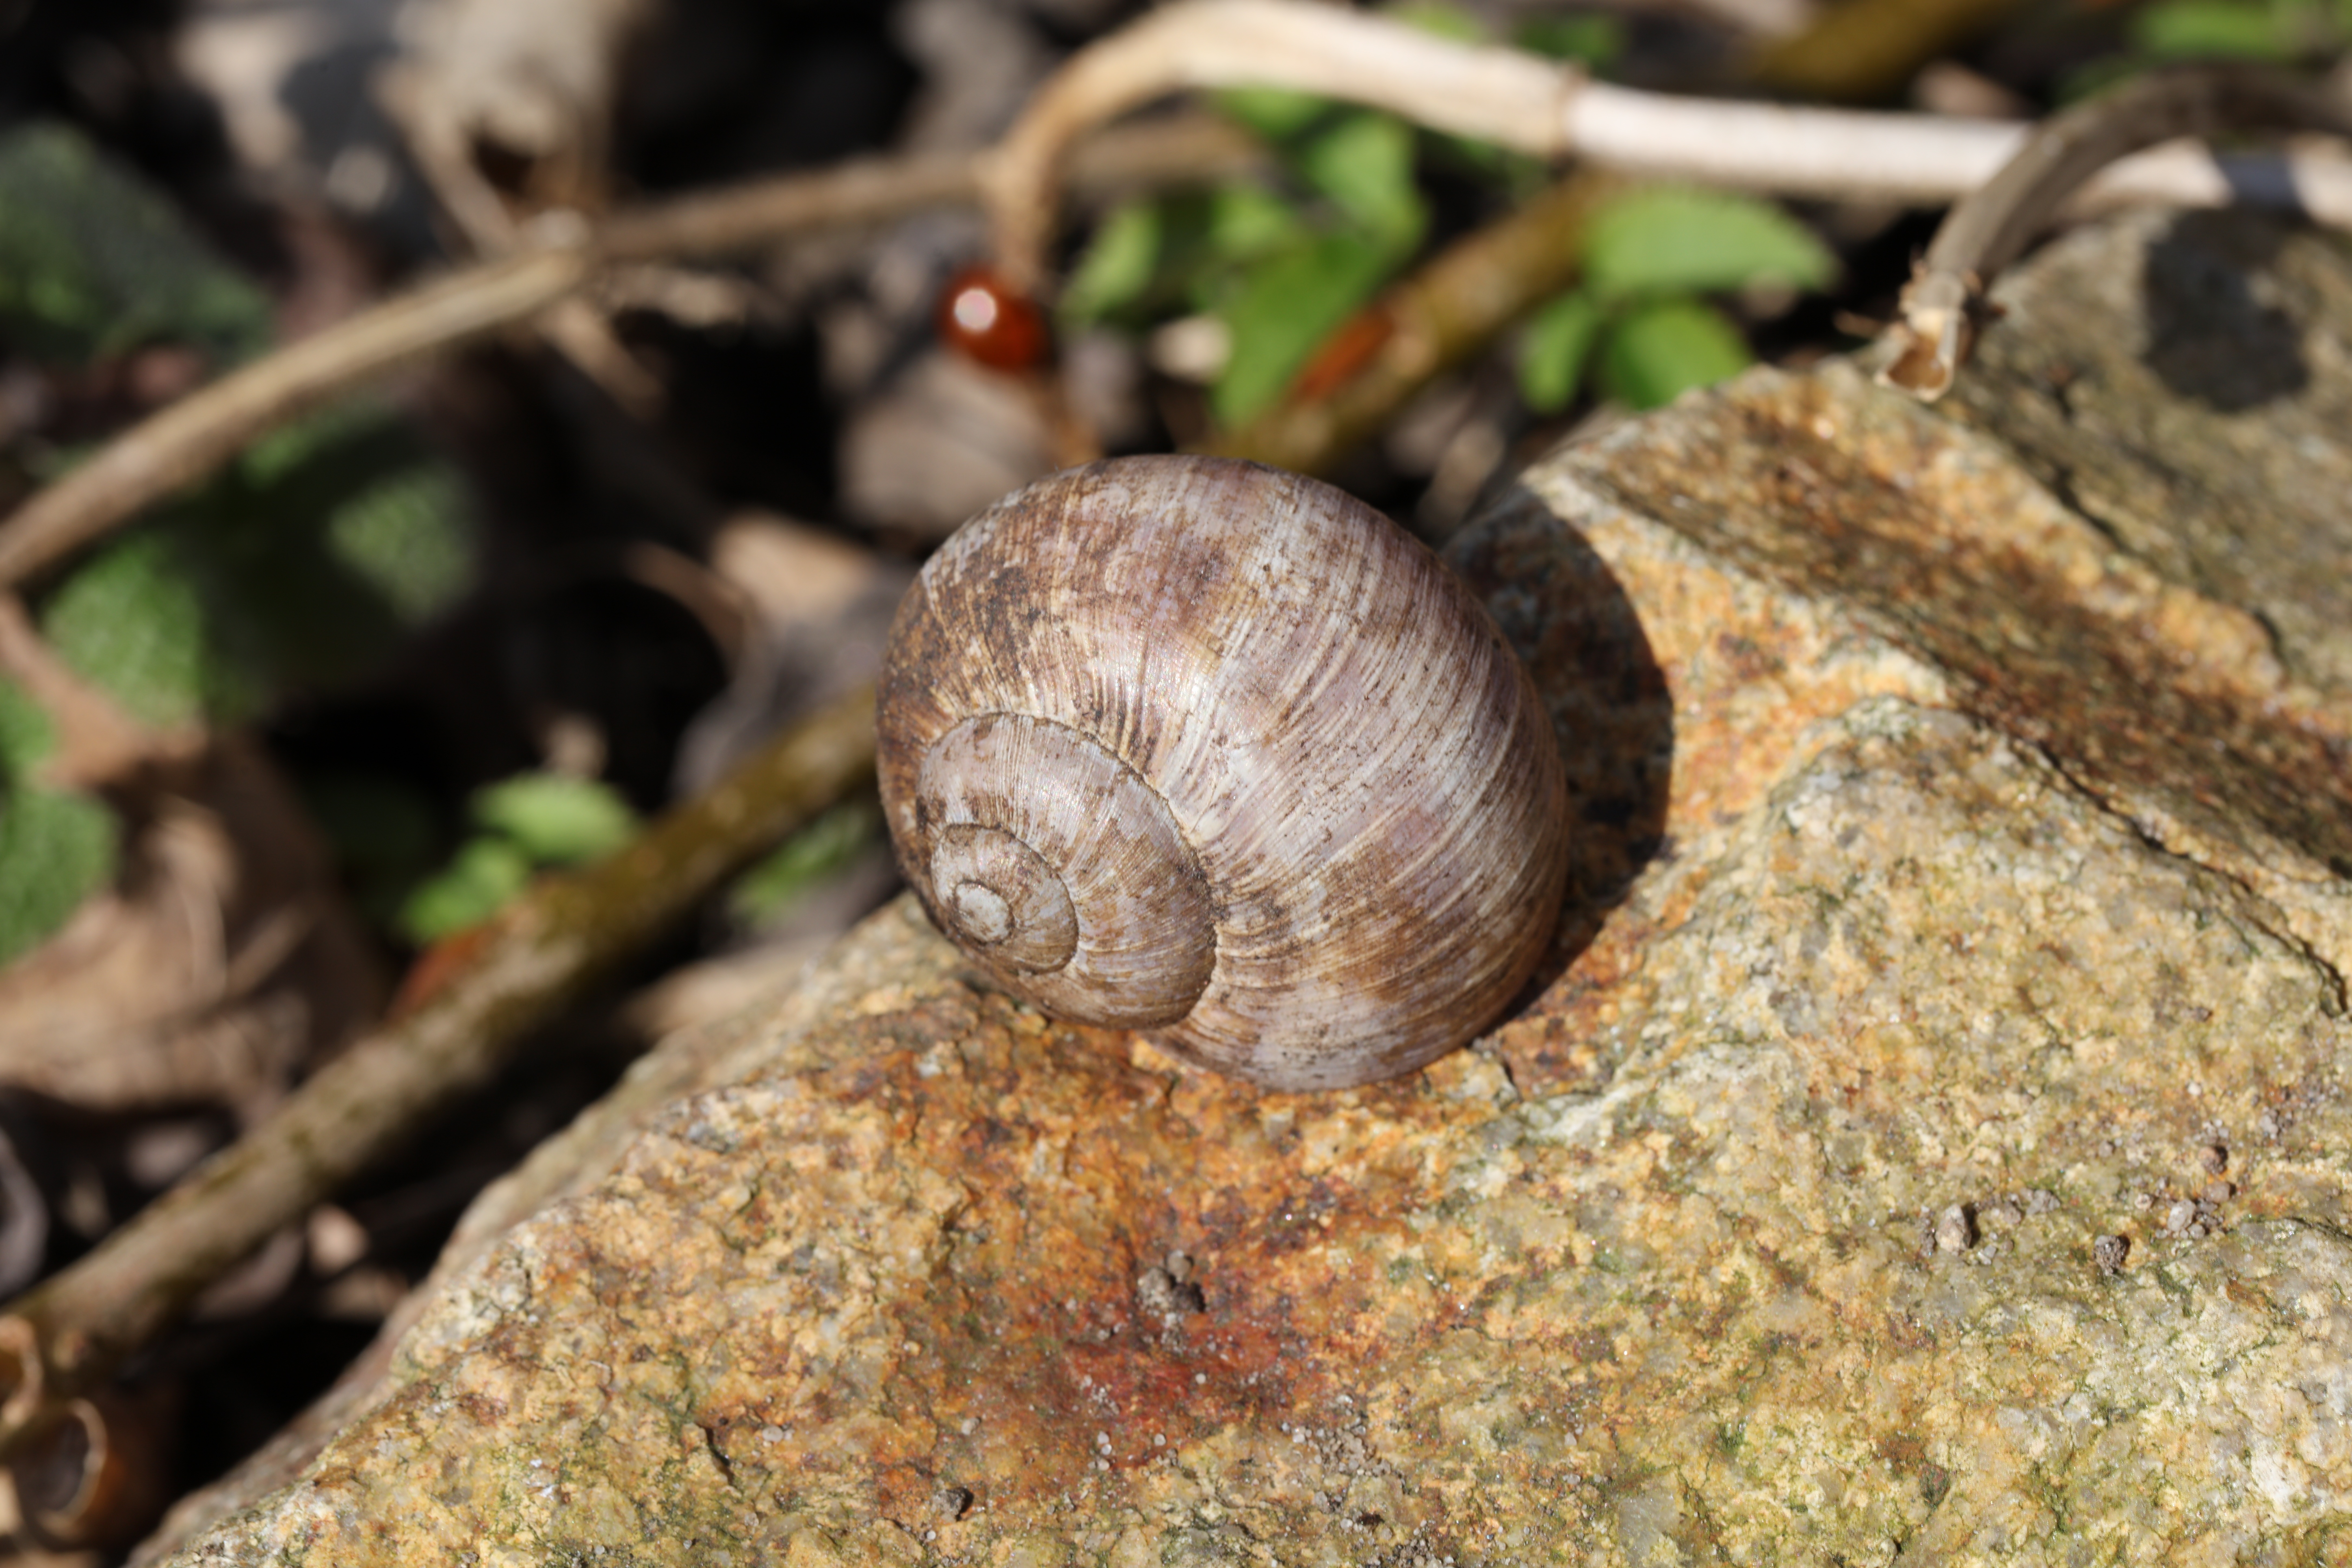
nature, stone, wildlife, spring, fauna, invertebrate, conch, snail, worm, escargot, macro photography, sea snail, snails and slugs